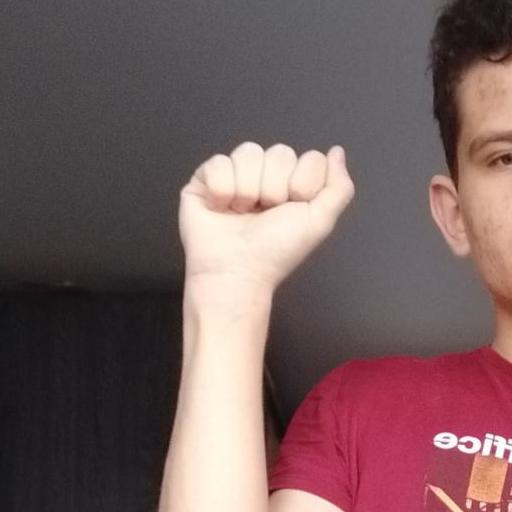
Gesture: fist